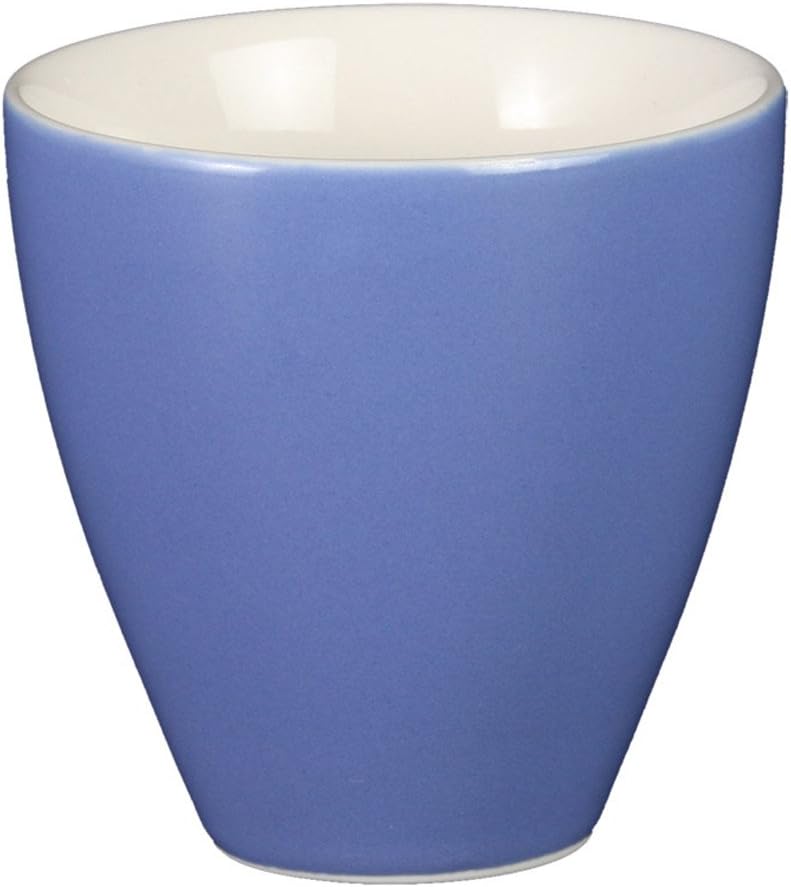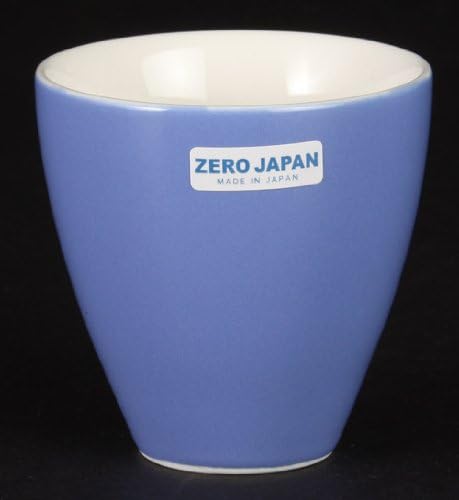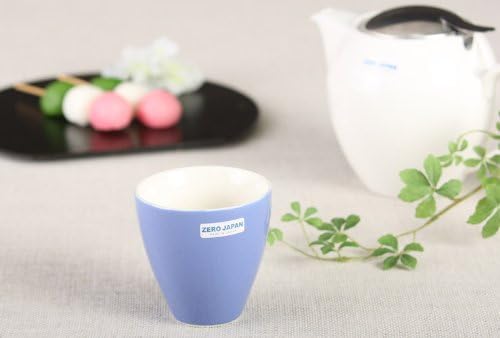
ZEROJAPAN TC-02 BB Tea Cup Tall (Blueberry)
Category: Amazon Home
colorful teacups matching with teapot Size 90φ x 55h Capacity 180cc Microwave safe Dishwasher safe Imported from Japan
Features: Manufacturer Model Number: TC-02 BB | Size: Diameter 3.1 x Height 3.1 inches (8 x 7 | Weight: 6.3 oz (190 g) | Material: Ceramic | Made in Japan | Volume: 6.8 fl oz (200